Buenos Aires Eco-Park

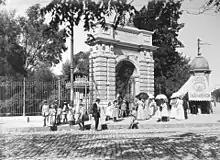
The entrance of the zoo in the corner of Avenida Sarmiento and Avenida del Libertador, circa 1890s

President Domingo Faustino Sarmiento was responsible for the laying out of the Parque Tres de Febrero in land previously owned by Juan Manuel de Rosas. The project was begun in 1874; the park was opened on November 11, 1875, and included a small section dedicated for animals. This area was owned by the Federal Government until 1888 when it was transferred to the City of Buenos Aires. In that year, Mayor Antonio Crespo created the "Buenos Aires Zoo", and separated it from the rest of the park.